Drewsey, Oregon

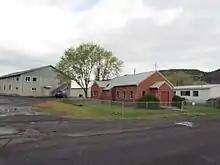
Buildings in Drewsey

Drewsey Elementary School, of Drewsey School District 13, is in Drewsey. It serves children in kindergarten through grade 8. In 1985, the enrollment was 20. That year, Drewsey elementary used commodity foods as its main foodservice. The foods chosen by the school differed from foods served in urban areas at the time, as ranching communities in Oregon had emphasis on food like casseroles as well as roasted and stewed dishes. The school, prior to 1985 had made daily snacks, and in 1985 served desserts and used peanuts as an occasional snack.